Cornelius Vanderbilt

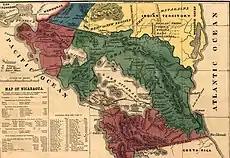
A map of Nicaragua in 1856

When the California gold rush began in 1849, Vanderbilt switched from regional steamboat lines to ocean-going steamships. Many of the migrants to California, and almost all of the gold returning to the East Coast, went by steamship to Panama, where mule trains and canoes provided transportation across the isthmus. (The Panama Railroad was soon built to provide a faster crossing.) Vanderbilt proposed a canal across Nicaragua, which was closer to the United States and was spanned most of the way across by Lake Nicaragua and the San Juan River. In the end, he could not attract enough investment to build the canal, but he did start a steamship line to Nicaragua, and founded the Accessory Transit Company to carry passengers across Nicaragua by steamboat on the lake and river, with a carriage road between the Pacific port of San Juan del Sur and Virgin Bay on Lake Nicaragua.